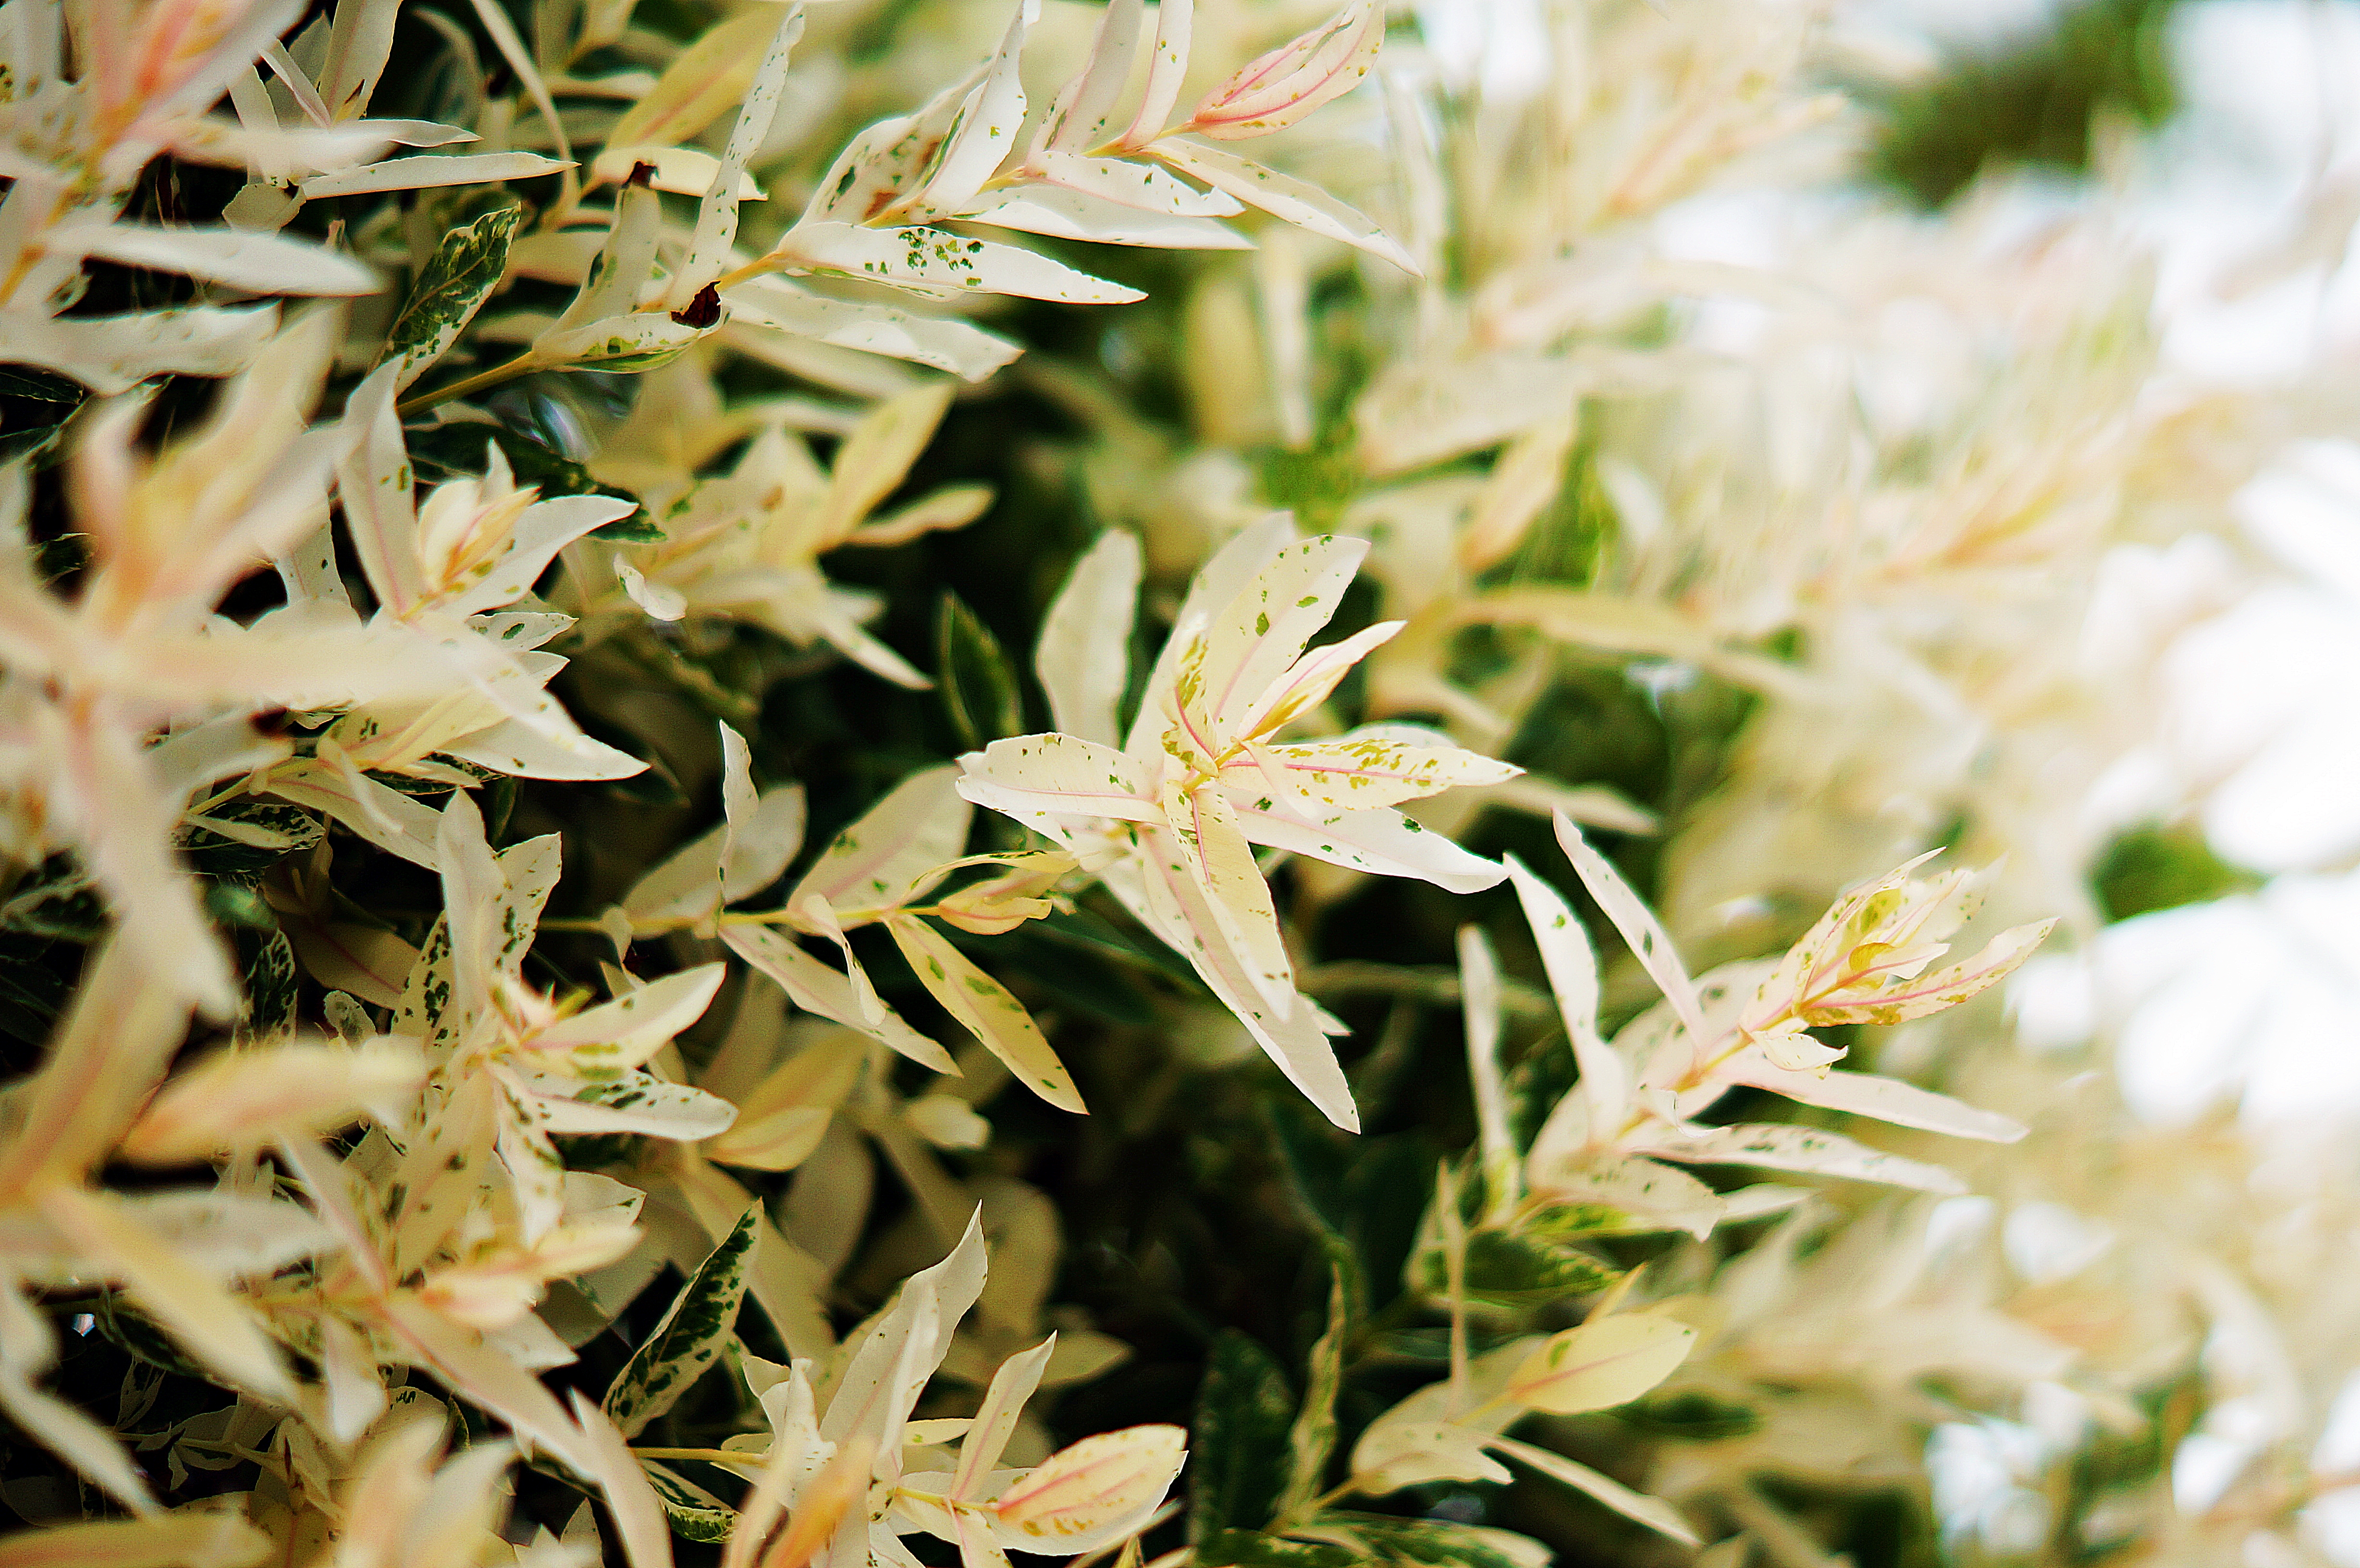
korean, wild flower, flower, plant, flowering plant, shrub, cestrum, perennial plant